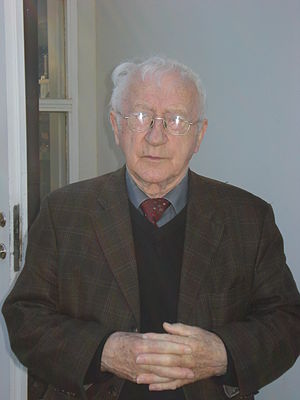
Skógar / Galleri
Skógar er en lille bygd med 25 indbyggere som ligger syd for de to gletsjervulkaner Eyjafjallajökull og Mýrdalsjökull i den sydislandske kommune Rangárþing eystra og ligger i en højde af 4 m over havet. Fra Skógar er der 30 km til Vík í Mýrdal og 154 kilometer til Reykjavík. Hotellet der ligger mellem Skógar og Hvolsvöllur er åbent fra 10 juni til 25 august har restaurant og 34 værelser.